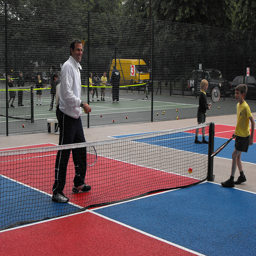
A very tall man walks toward a young boy on the tennis court.
Kids at a tennis camp are learning to play from adults.
A man standing on top of a tennis court holding a racquet.
Several tennis courts are dotted mainly with children, although one man with a racket is standing and smiling in the direction of a boy on the opposite side of the net in front of him.
A man and boy are playing tennis on a court.